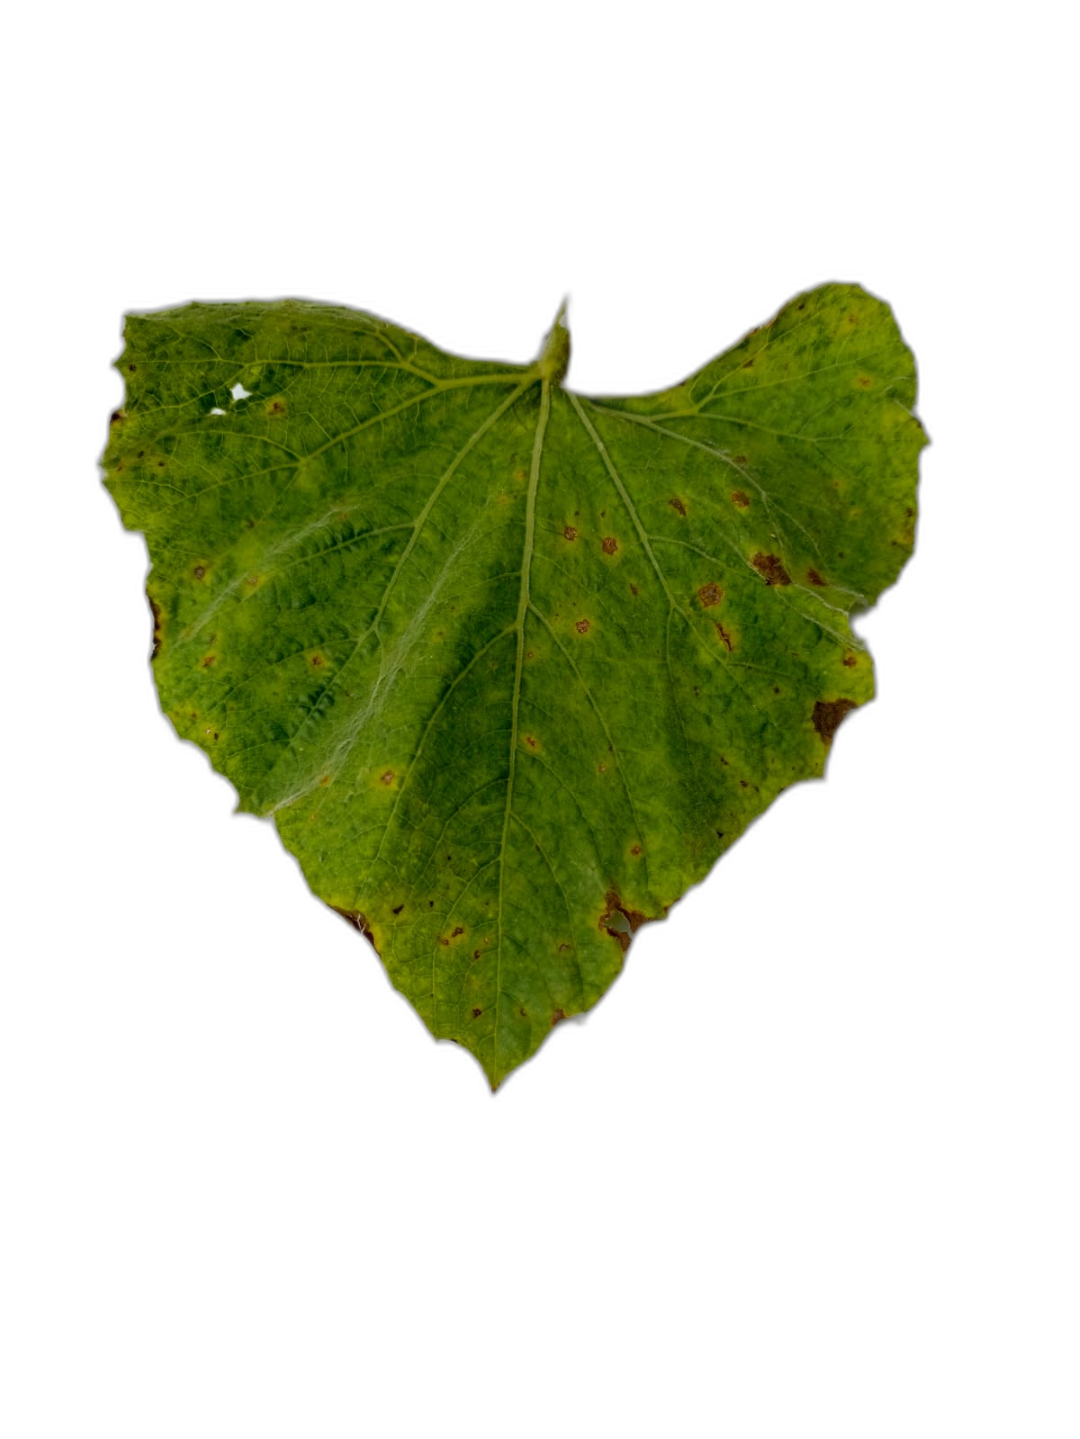
Crop: Bottle Gourd
Label: Anthracnose